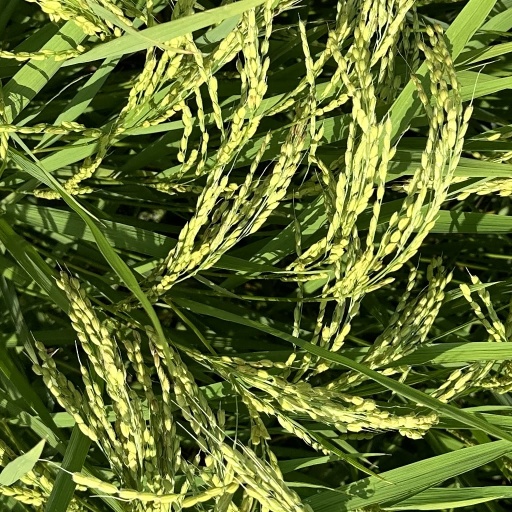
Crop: rice